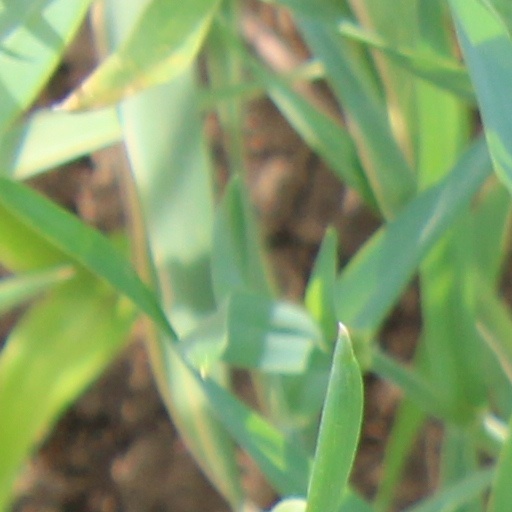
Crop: wheat